Correspondence chess

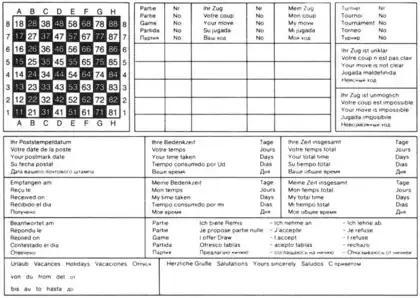
Postcard for international correspondence chess

Correspondence chess is chess played by various forms of long-distance correspondence, traditionally through the postal system. Today it is usually played through a correspondence chess server, a public internet chess forum, or email. Less common methods that have been employed include fax, homing pigeon and phone. It is in contrast to over-the-board (OTB) chess, where the players sit at a physical chessboard at the same time; and most online chess, where the players play each other in real time over the internet. However, correspondence chess can also be played online.